Nakhlite

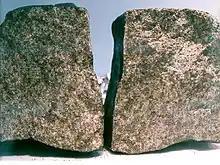
Nakhla meteorite's two halves, showing its inner surfaces after being broken in 1998

Nakhlites are a group of Martian meteorites, named after the first one, Nakhla meteorite.